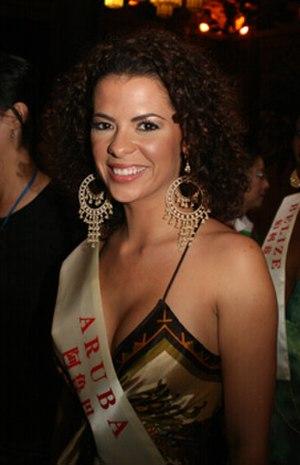
Miss Aruba désigne les concours de beauté féminine destinés aux jeunes femmes de l'île d'Aruba.